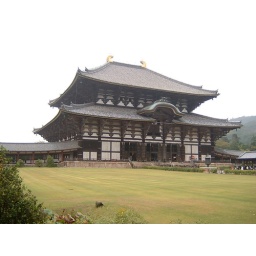
Largest wooden building in the world. See the people at the entrance for perspective.